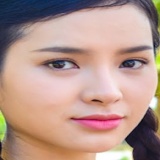
ca sĩ Phương Trinh Jolie